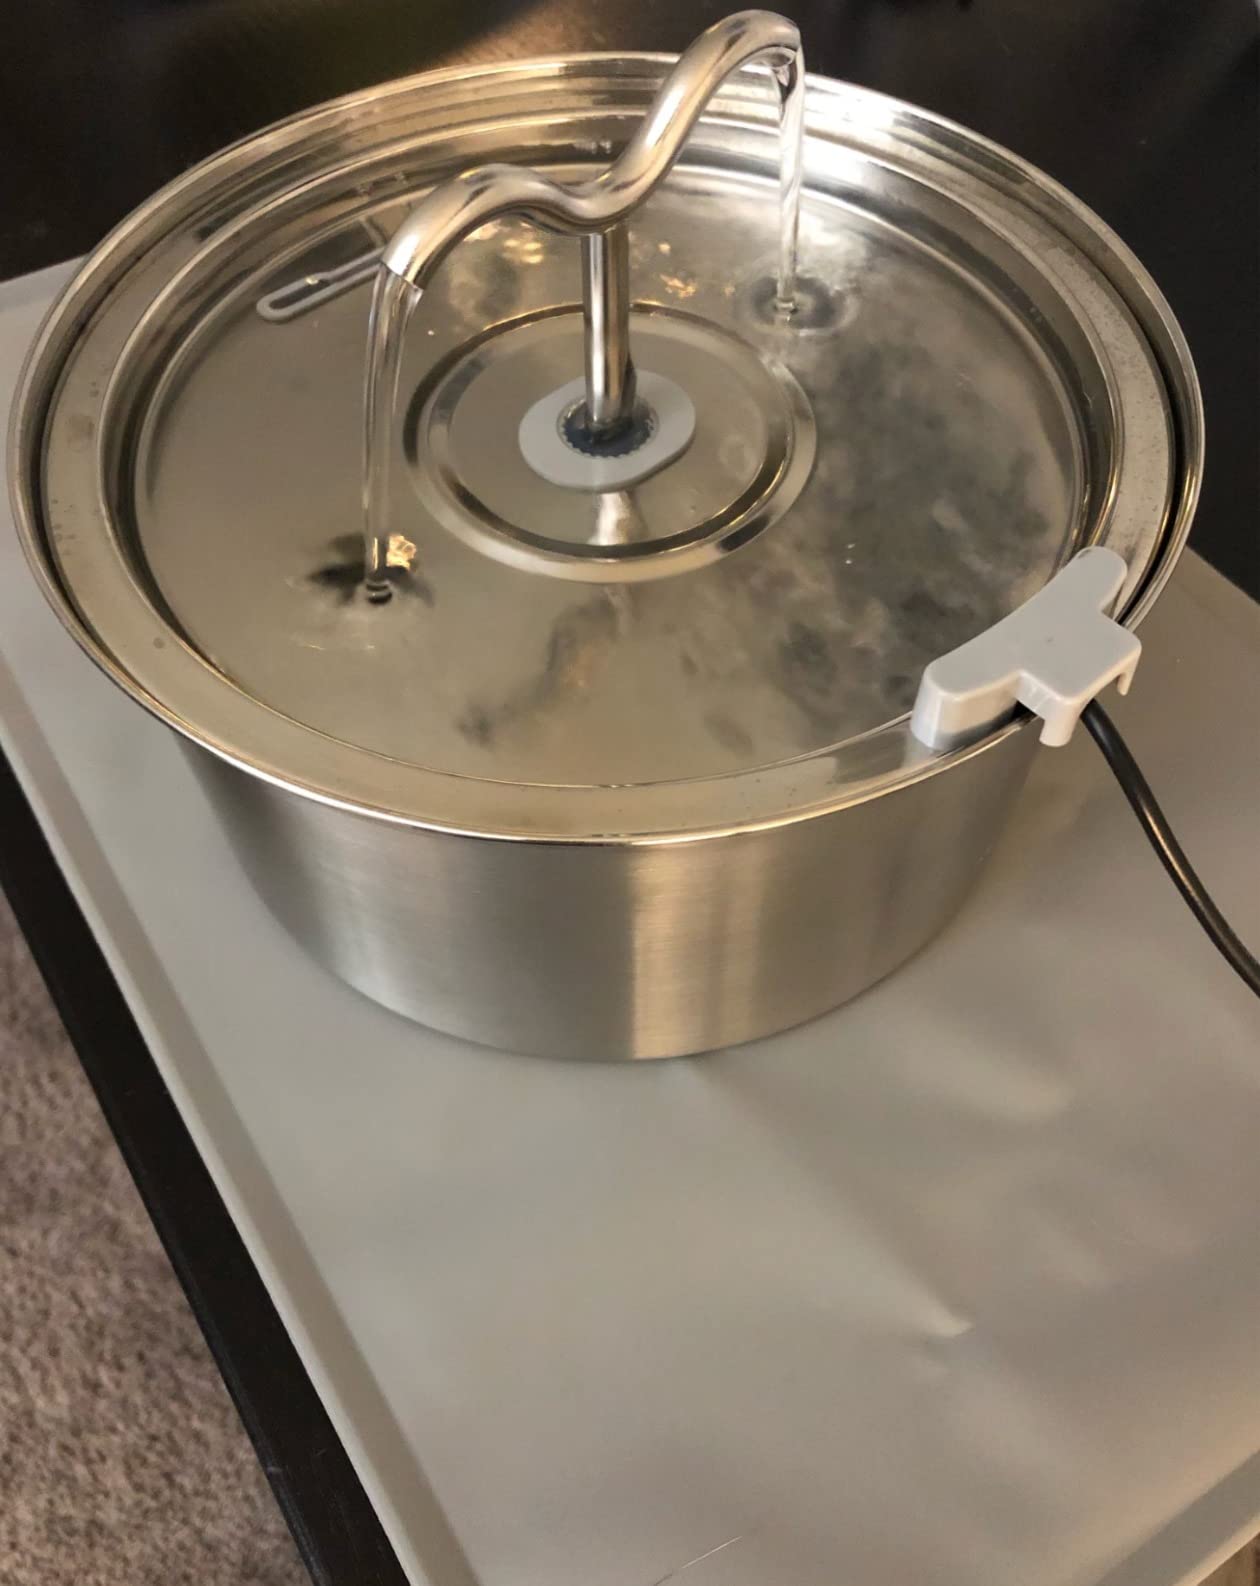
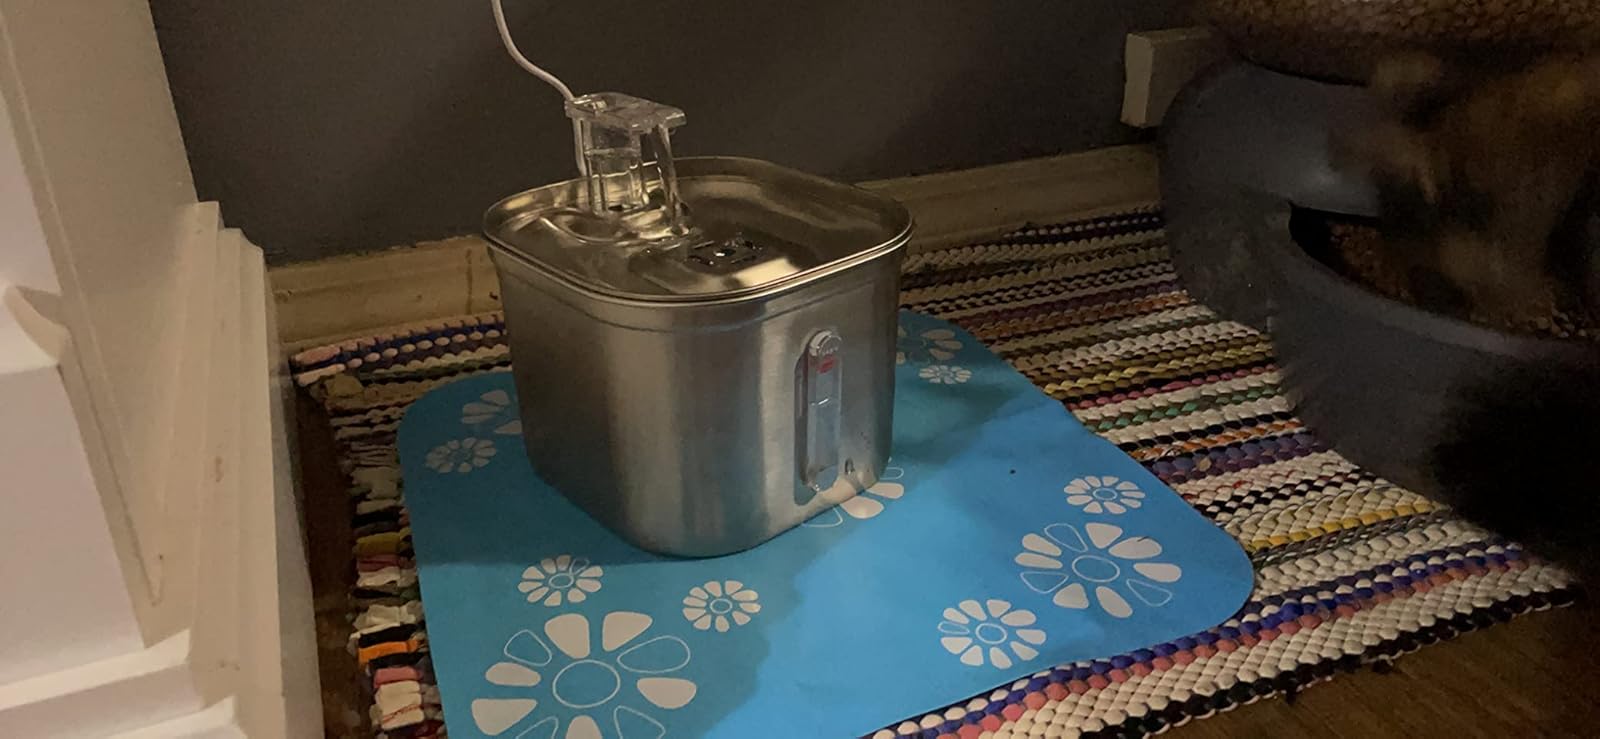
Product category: items_bowl
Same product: no